Sheffield Royal Hospital

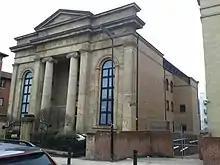
Facade of 20 Westfield Terrace which served as the out-patients department

The facility had its origins in a public dispensary which opened in 1832. It became known as the Sheffield Public Dispensary Hospital after it was extended in 1860 and it became known as the Sheffield Public Hospital after it was extended again in 1870.